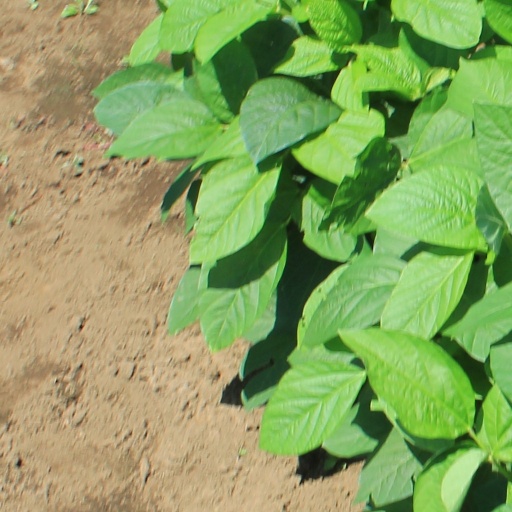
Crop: soybean